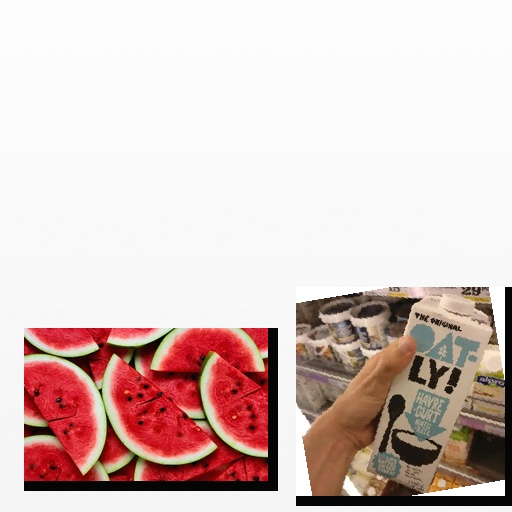
Food items: watermelon, oat_yogurt